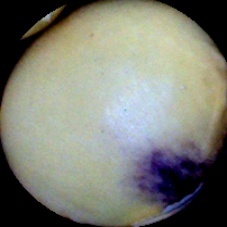
Label: Spotted